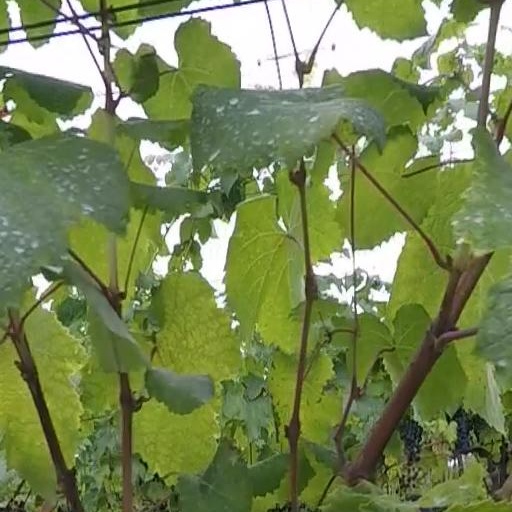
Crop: grape